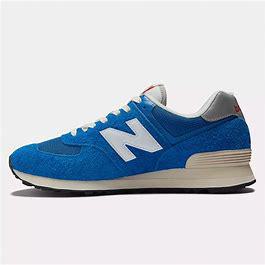
Brand: New
Model: Balance New Balance 574 Series